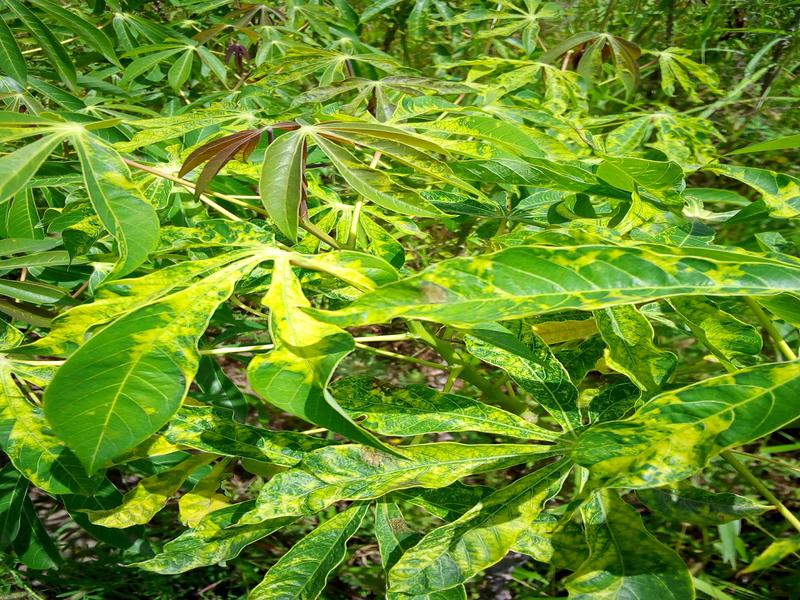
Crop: cassava
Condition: mosaic_disease